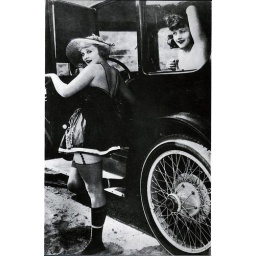
Phyllis Haver is holding car door as Marie Prevost does a costume change in the back seat